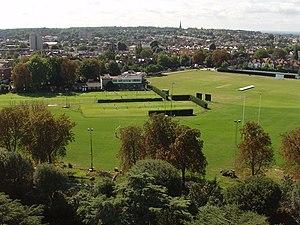
Old Deer Park est un espace vert de Richmond, situé dans le borough londonien de Richmond upon Thames, à Londres. Il couvre 147 hectares dont 90 hectares n'appartiennent pas au domaine public, principalement des terrains de sport pour le rugby, le cricket et le golf.